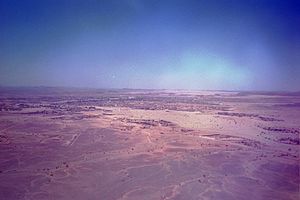
Tamanrasset
Luftfoto over Tamanrasset
Tamanrasset er en by i det sydlige Algeriet med et indbyggertal på cirka 76.000. Byen er hovedstad i en provins af samme navn og er en oase midt i Sahara-ørkenen.